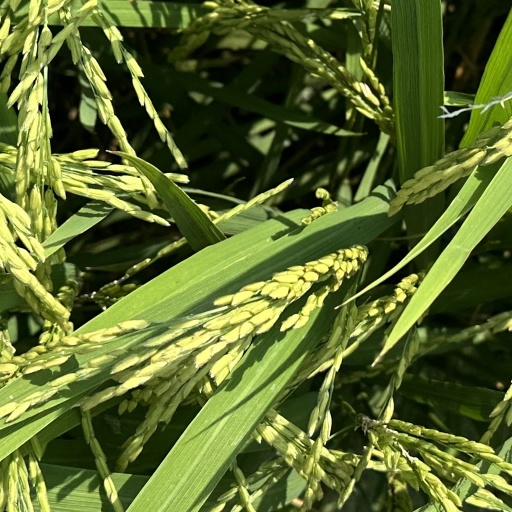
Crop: rice